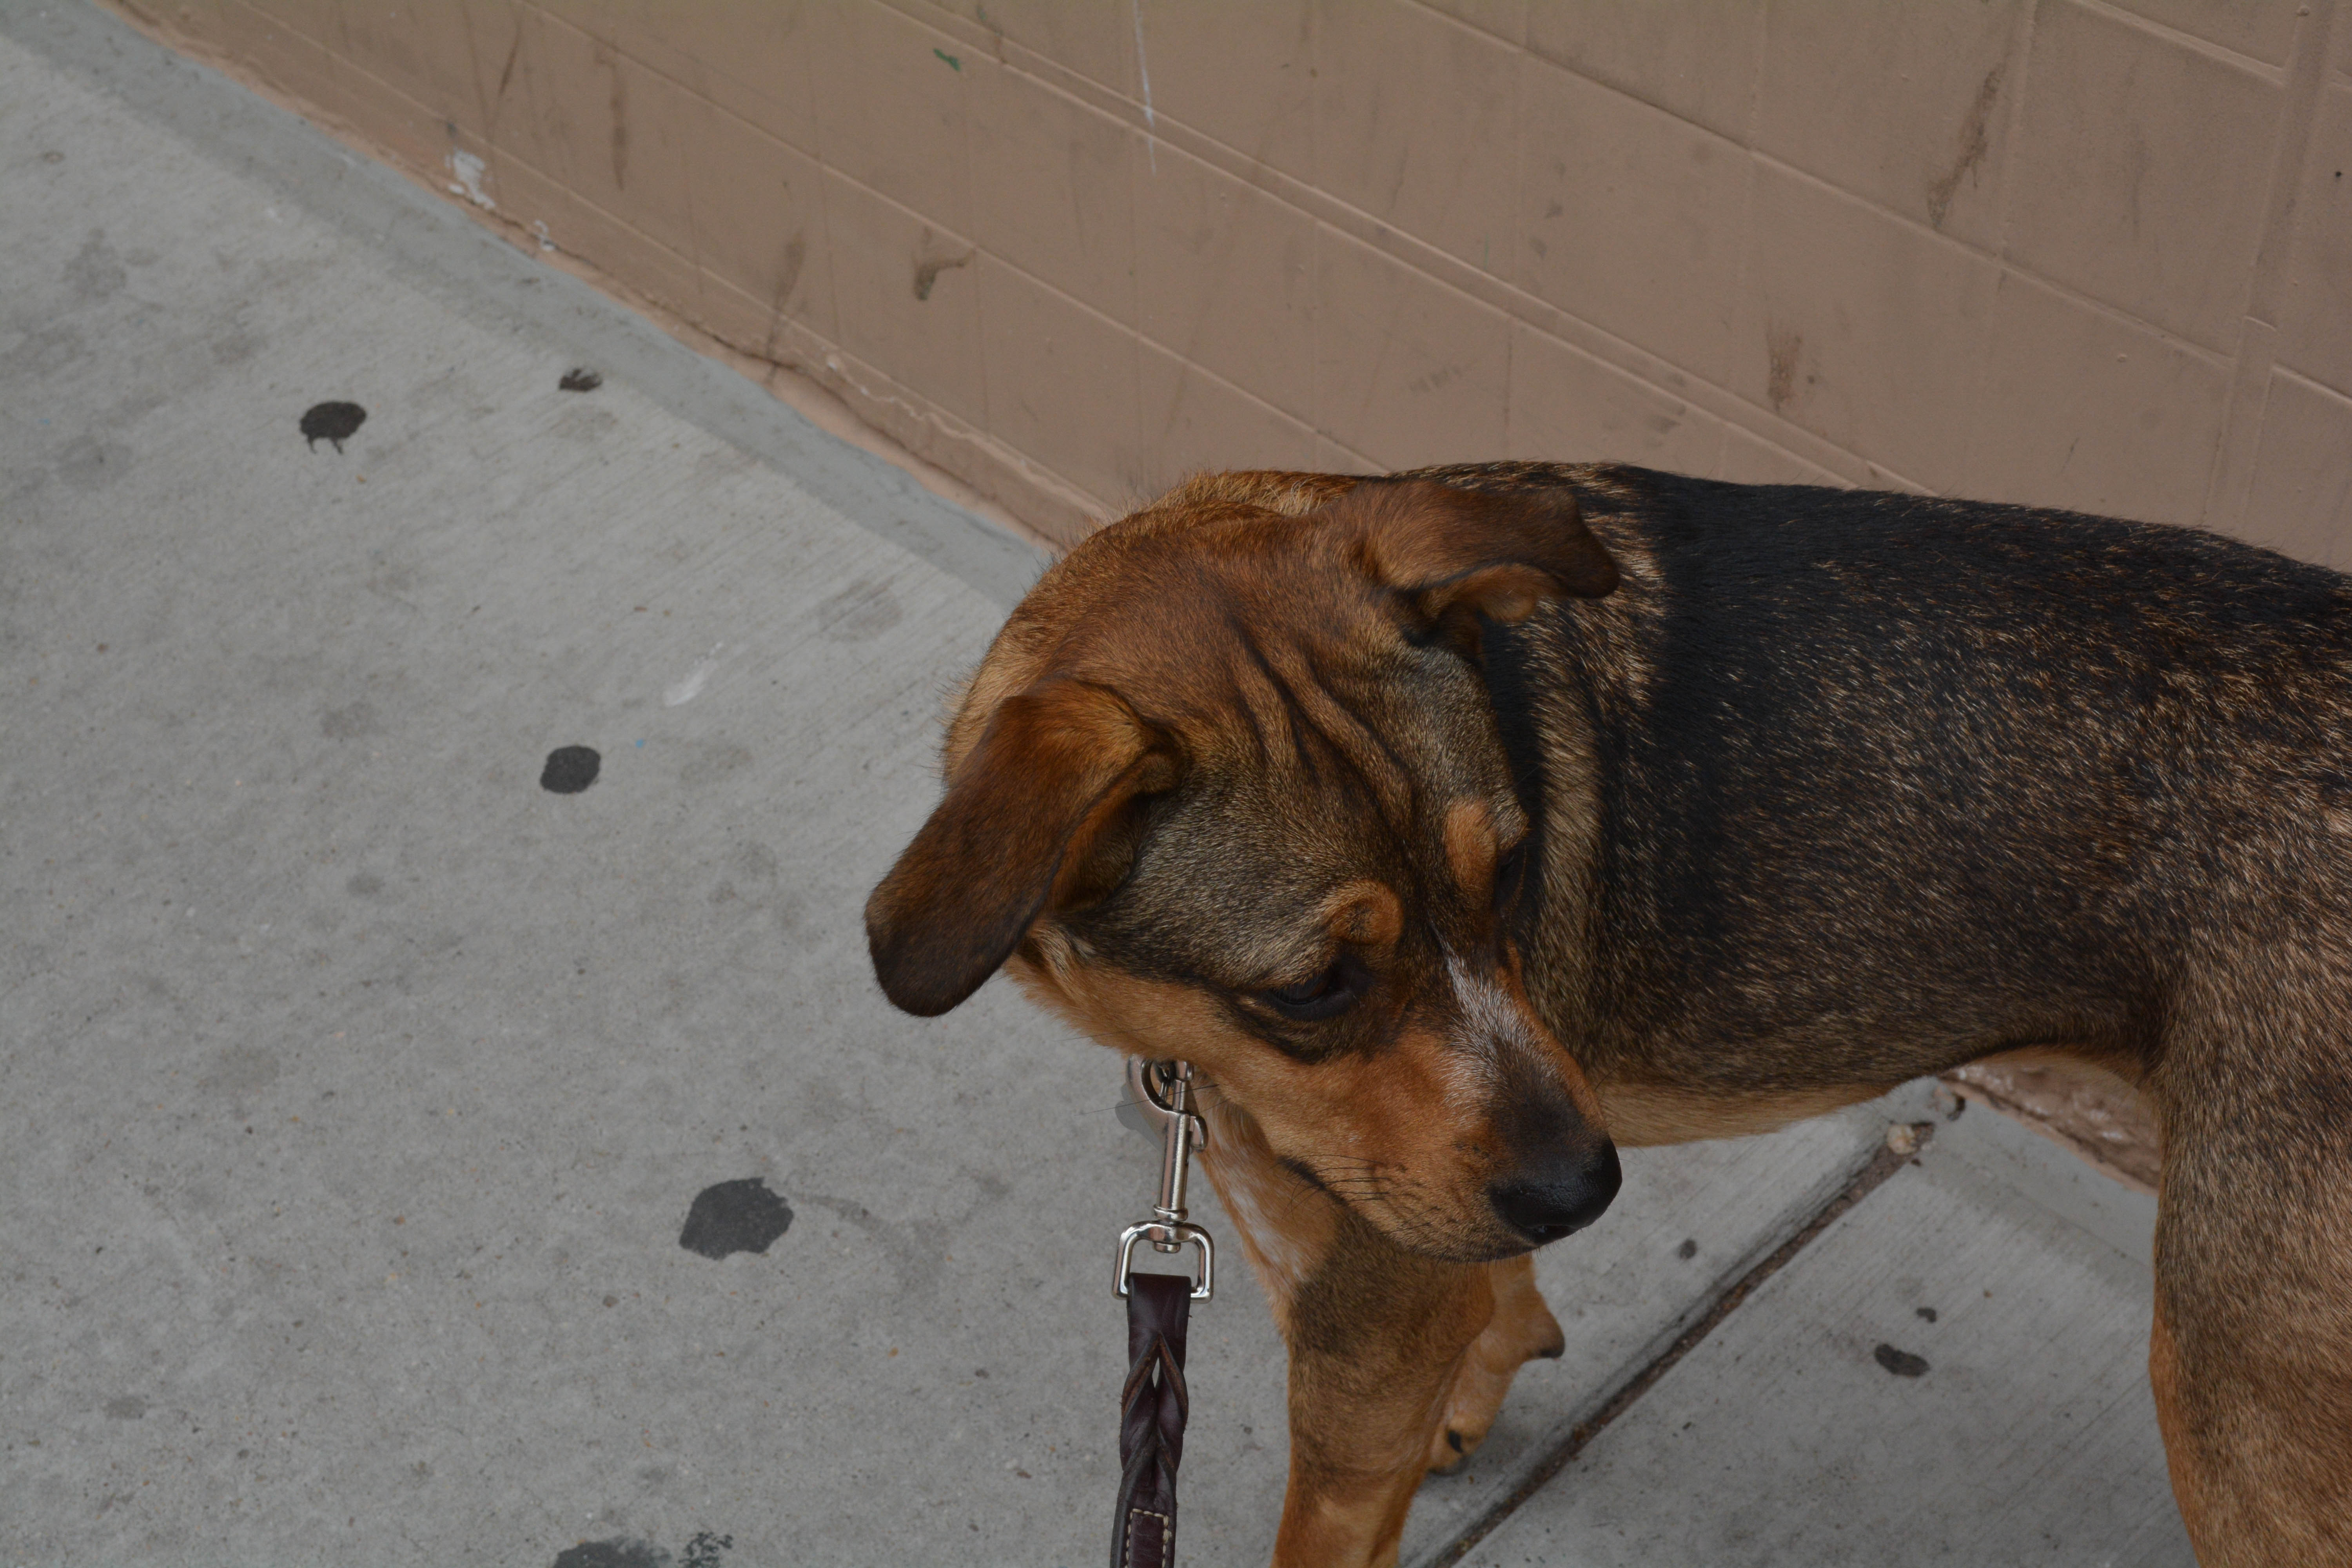
puppy, dog, mammal, hound, vertebrate, street dog, dog like mammal